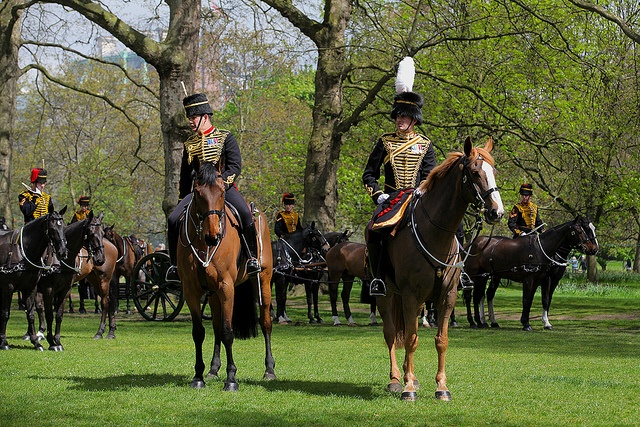
A group of people riding on the backs of horses.
this is a large group of men in uniform on horses
Men in costume on horseback in a park.
A group of people in official clothing on horses.
some men in uniform sitting on horses in the park